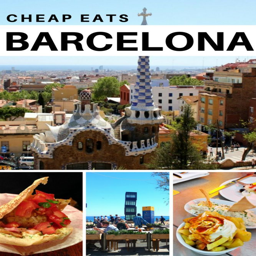
looking for cheap places to eat ? these budget - friendly restaurants are big on flavor at low prices .